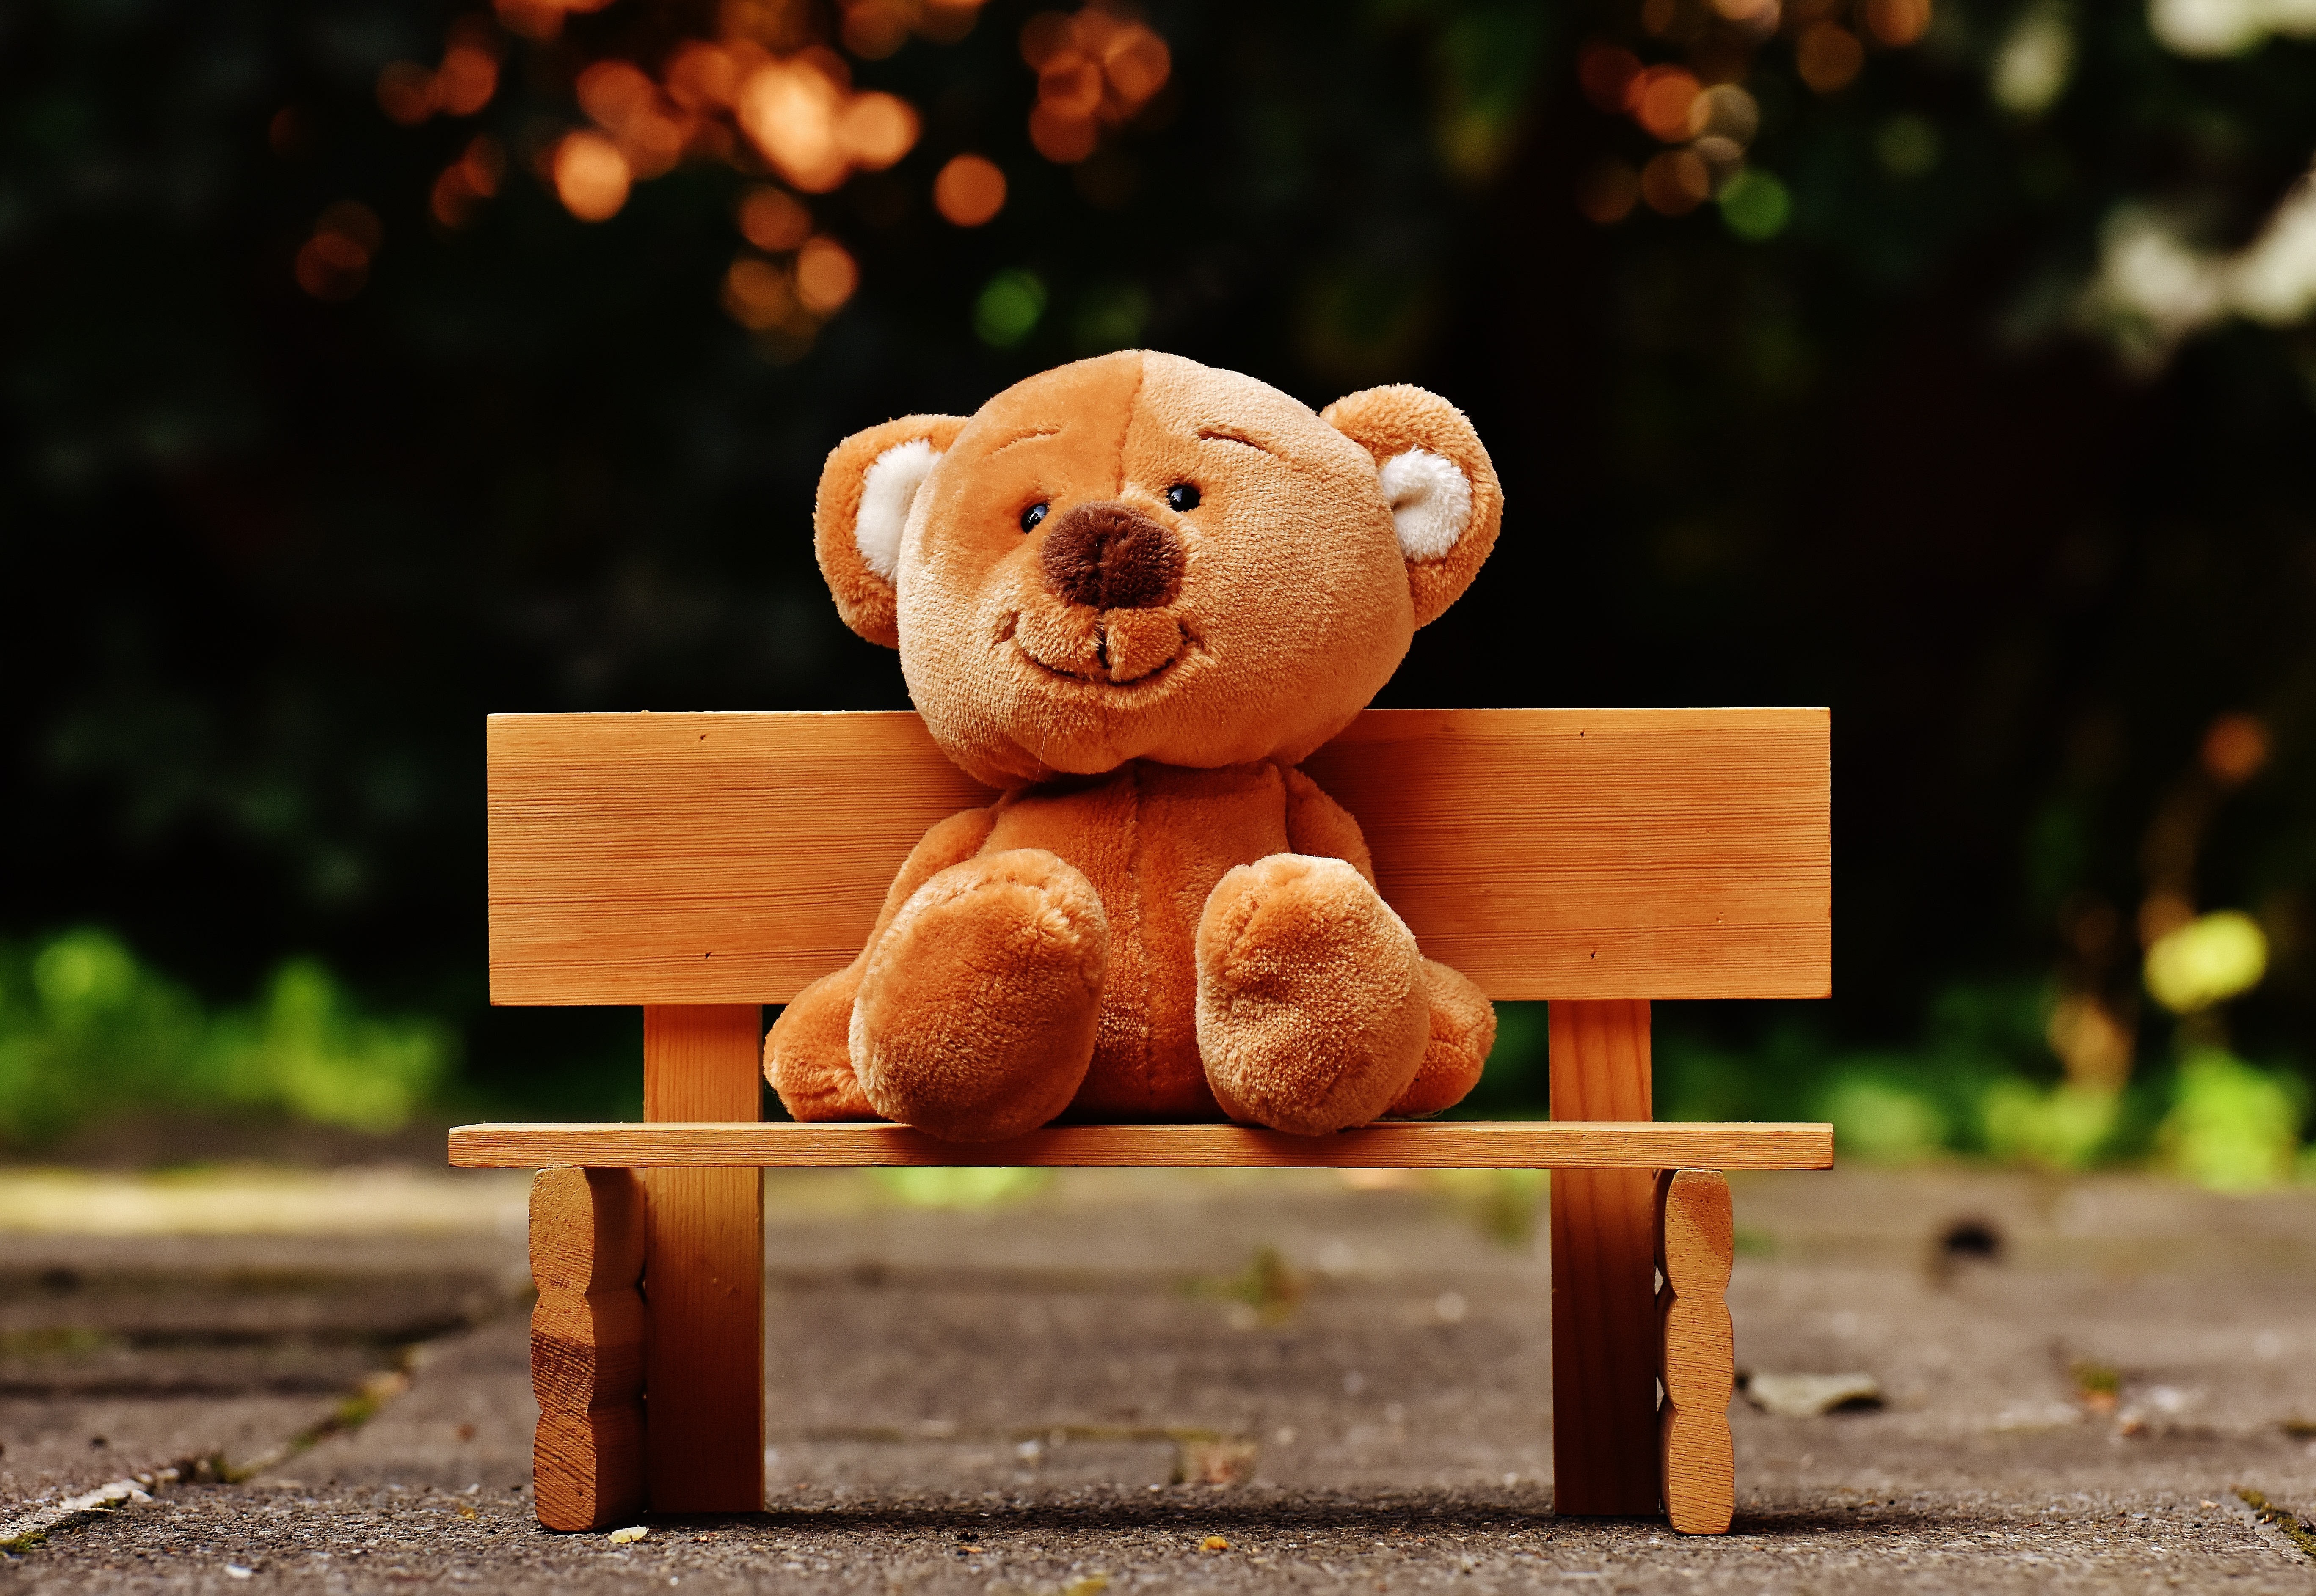
bench, cute, bear, child, rest, toy, sit, teddy bear, wooden bench, bank, fun, bears, funny, plush, teddy, children toys, soft toy, soft toys, furry teddy bear